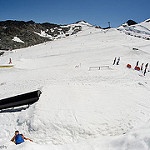
Label: glacier